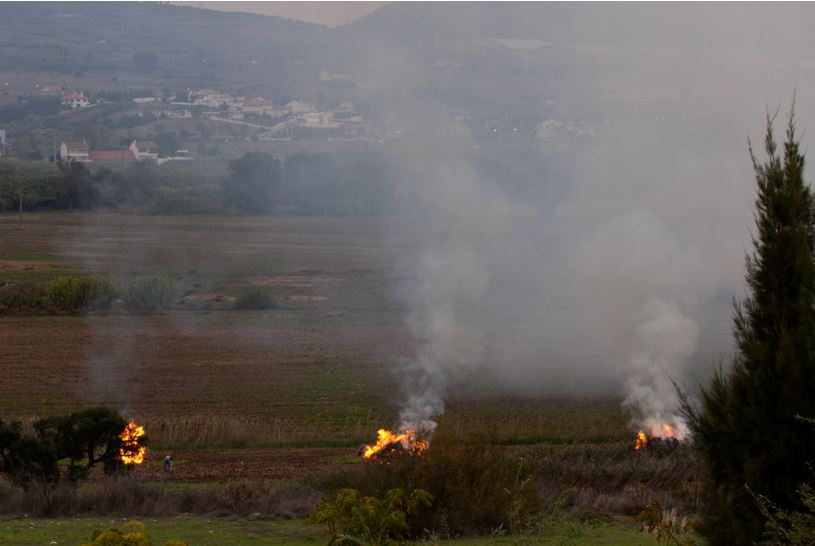
Fire: yes
Smoke: yes